Dongfeng EQ240/EQ2081

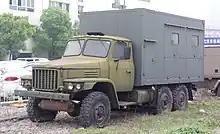

The Dongfeng EQ240/EQ2081/EQ2082 (export name Aeolus) is a 2.5 tonne capacity, six-wheel drive troop/cargo carrier truck developed and built by Dongfeng Motor Corporation, developed for and still used by the People's Liberation Army of the People's Republic of China for transport. The Dong Feng EQ2080/2081, together with the larger but visually similar EQ2100, are currently one of the most numerous troop carrying/cargo truck in service with the PLA.